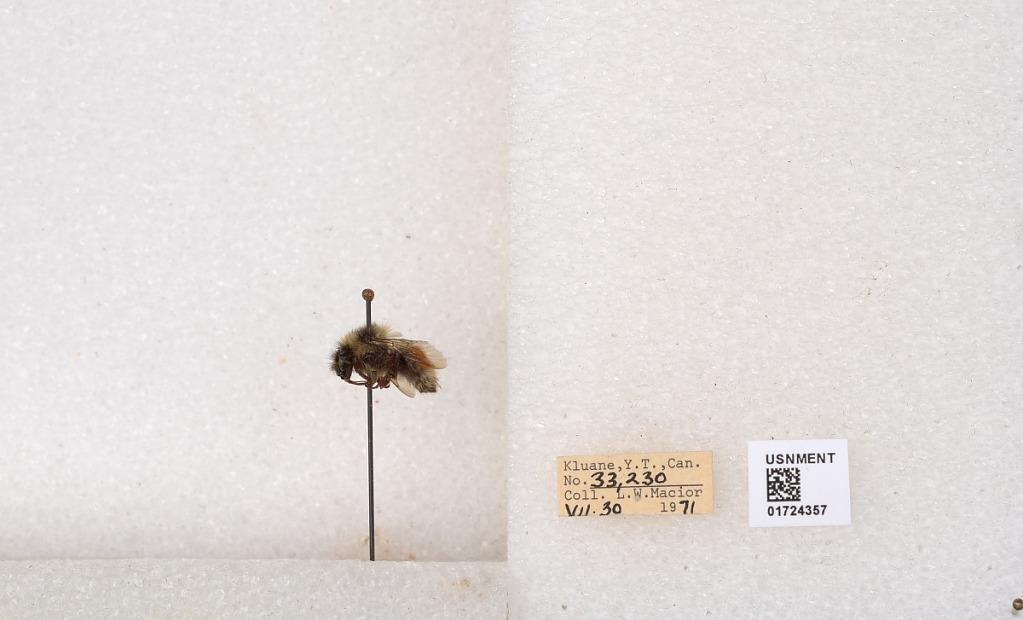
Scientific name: Bombus (Pyrobombus) sylvicola Kirby
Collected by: L. Macior
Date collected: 1971-7-30
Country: Canada
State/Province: Yukon Teritory
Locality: Kluane National Park and Reserve
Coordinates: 60.7493, -139.504